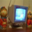
Label: television